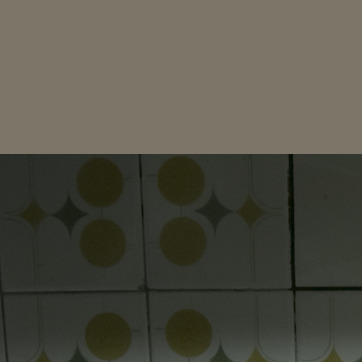
Material: tile